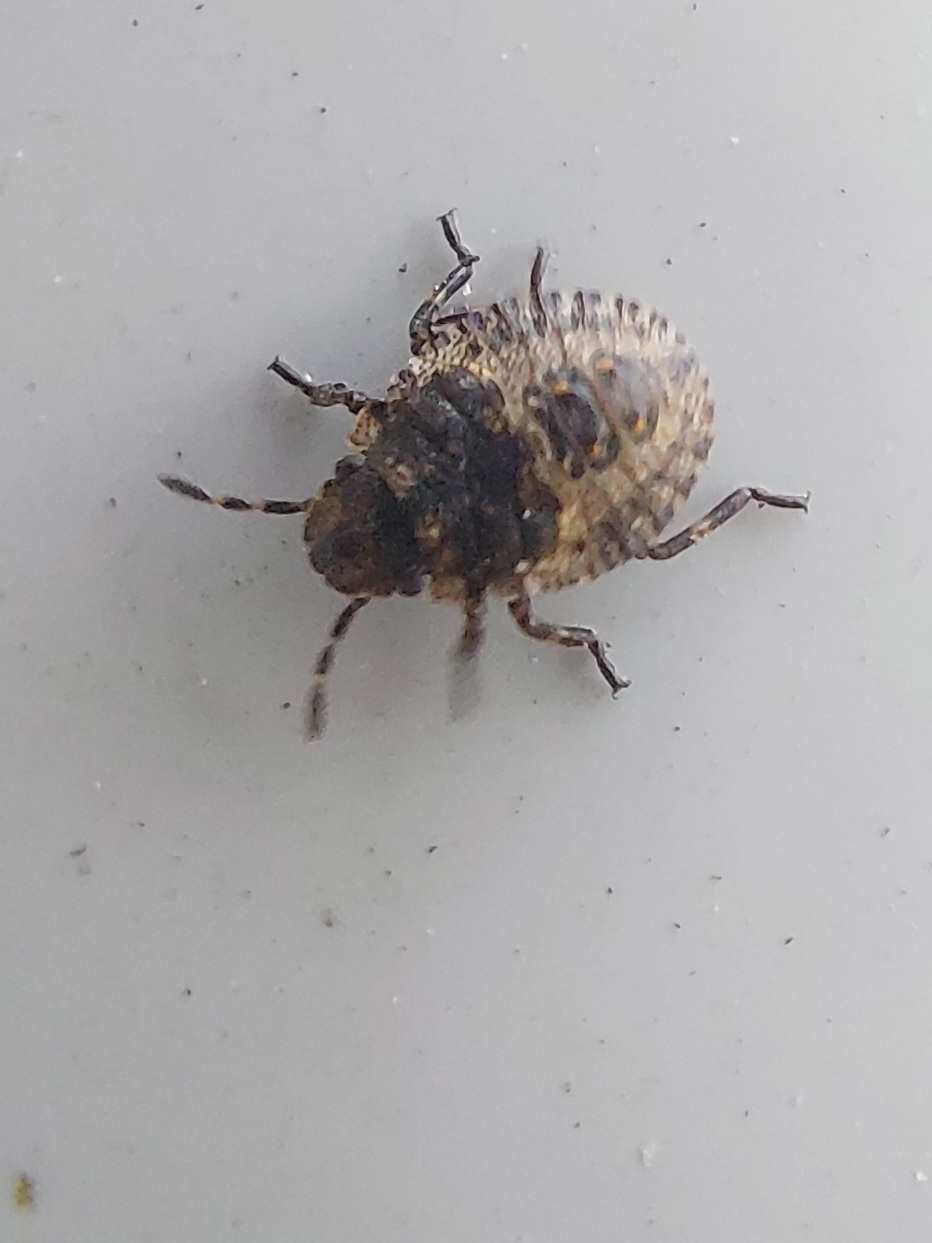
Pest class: stink_bug